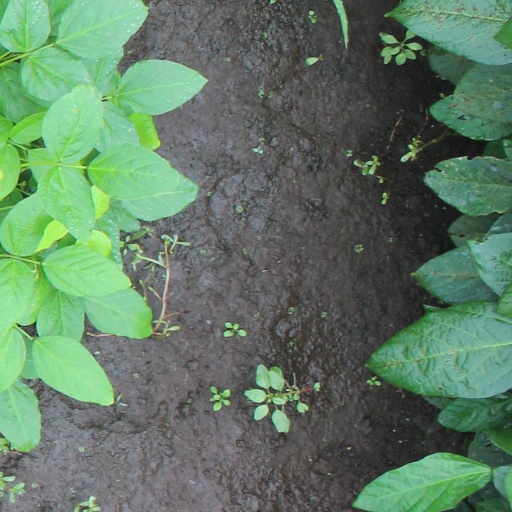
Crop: soybean